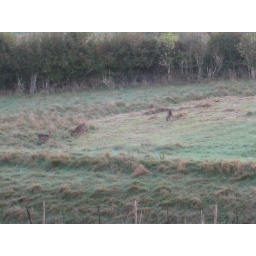
in the field outside our house